Germs (band)

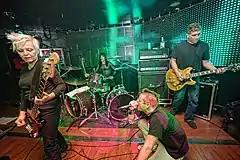
The Germs performing in 2009.

A film about the Germs, "What We Do Is Secret", was in production for several years, and premiered June 23, 2007, at the Los Angeles Film Festival. The film was theatrically released on August 8, 2008, and starred Shane West in the role of Darby Crash.